Chevetogne Abbey

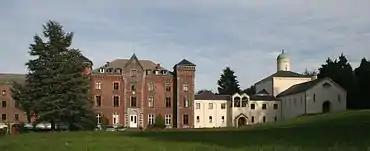
Chevetogne Abbey

Chevetogne Abbey, also known as the Monastery of the Holy Cross, is a Catholic Benedictine monastery dedicated to Christian unity located in the Belgian village of Chevetogne in the municipality of Ciney, province of Namur, halfway between Brussels and Luxembourg. Currently, the monastery has 27 monks.